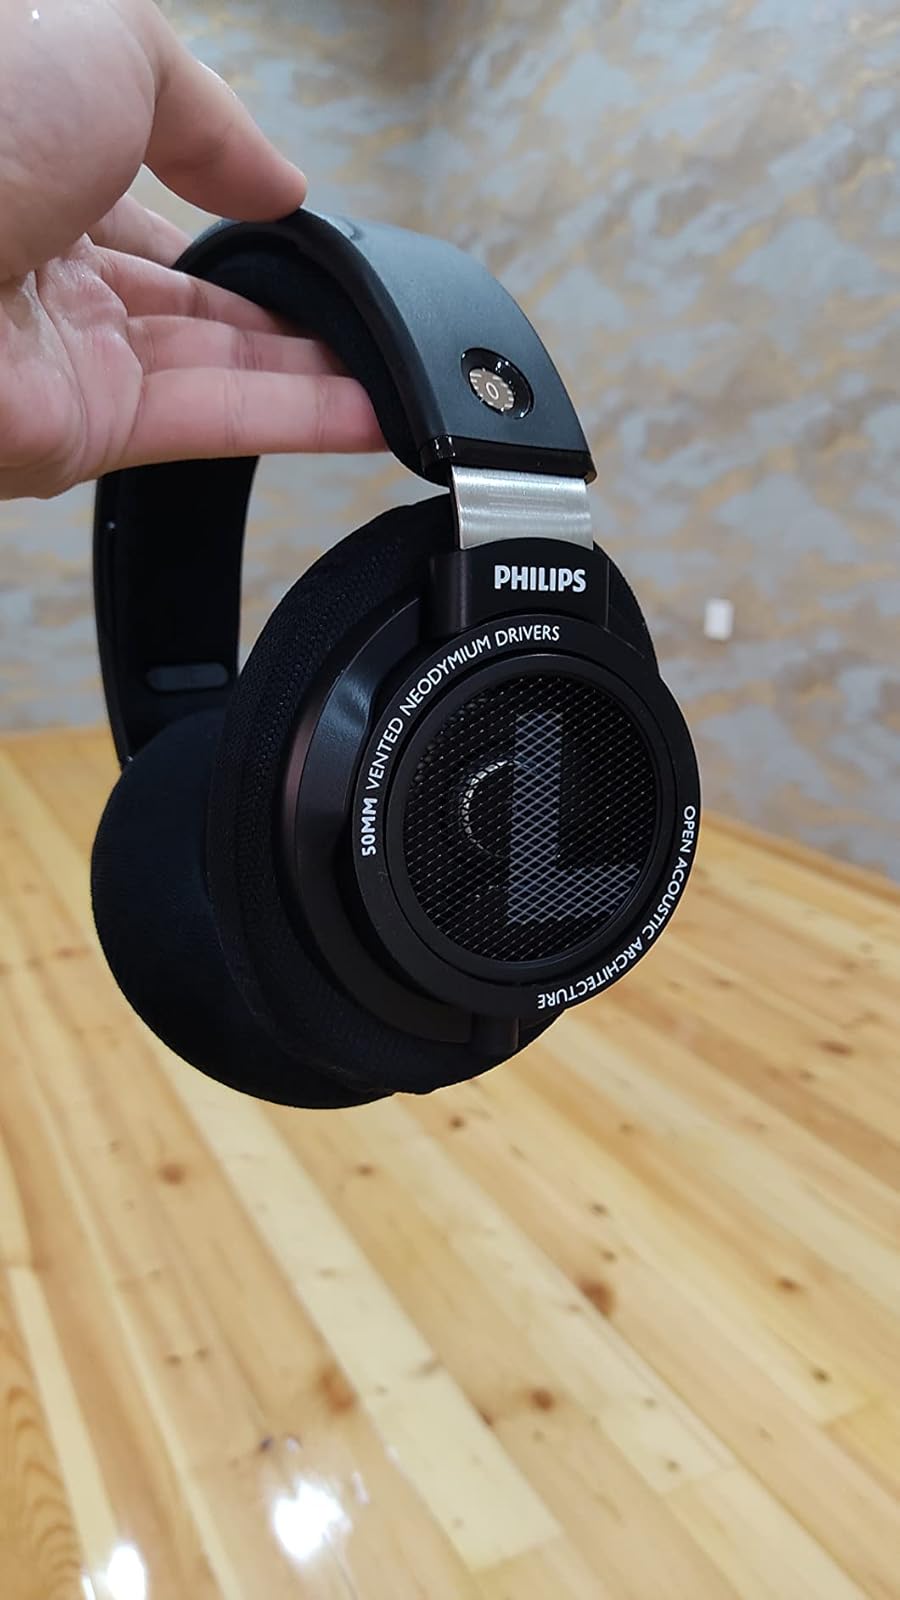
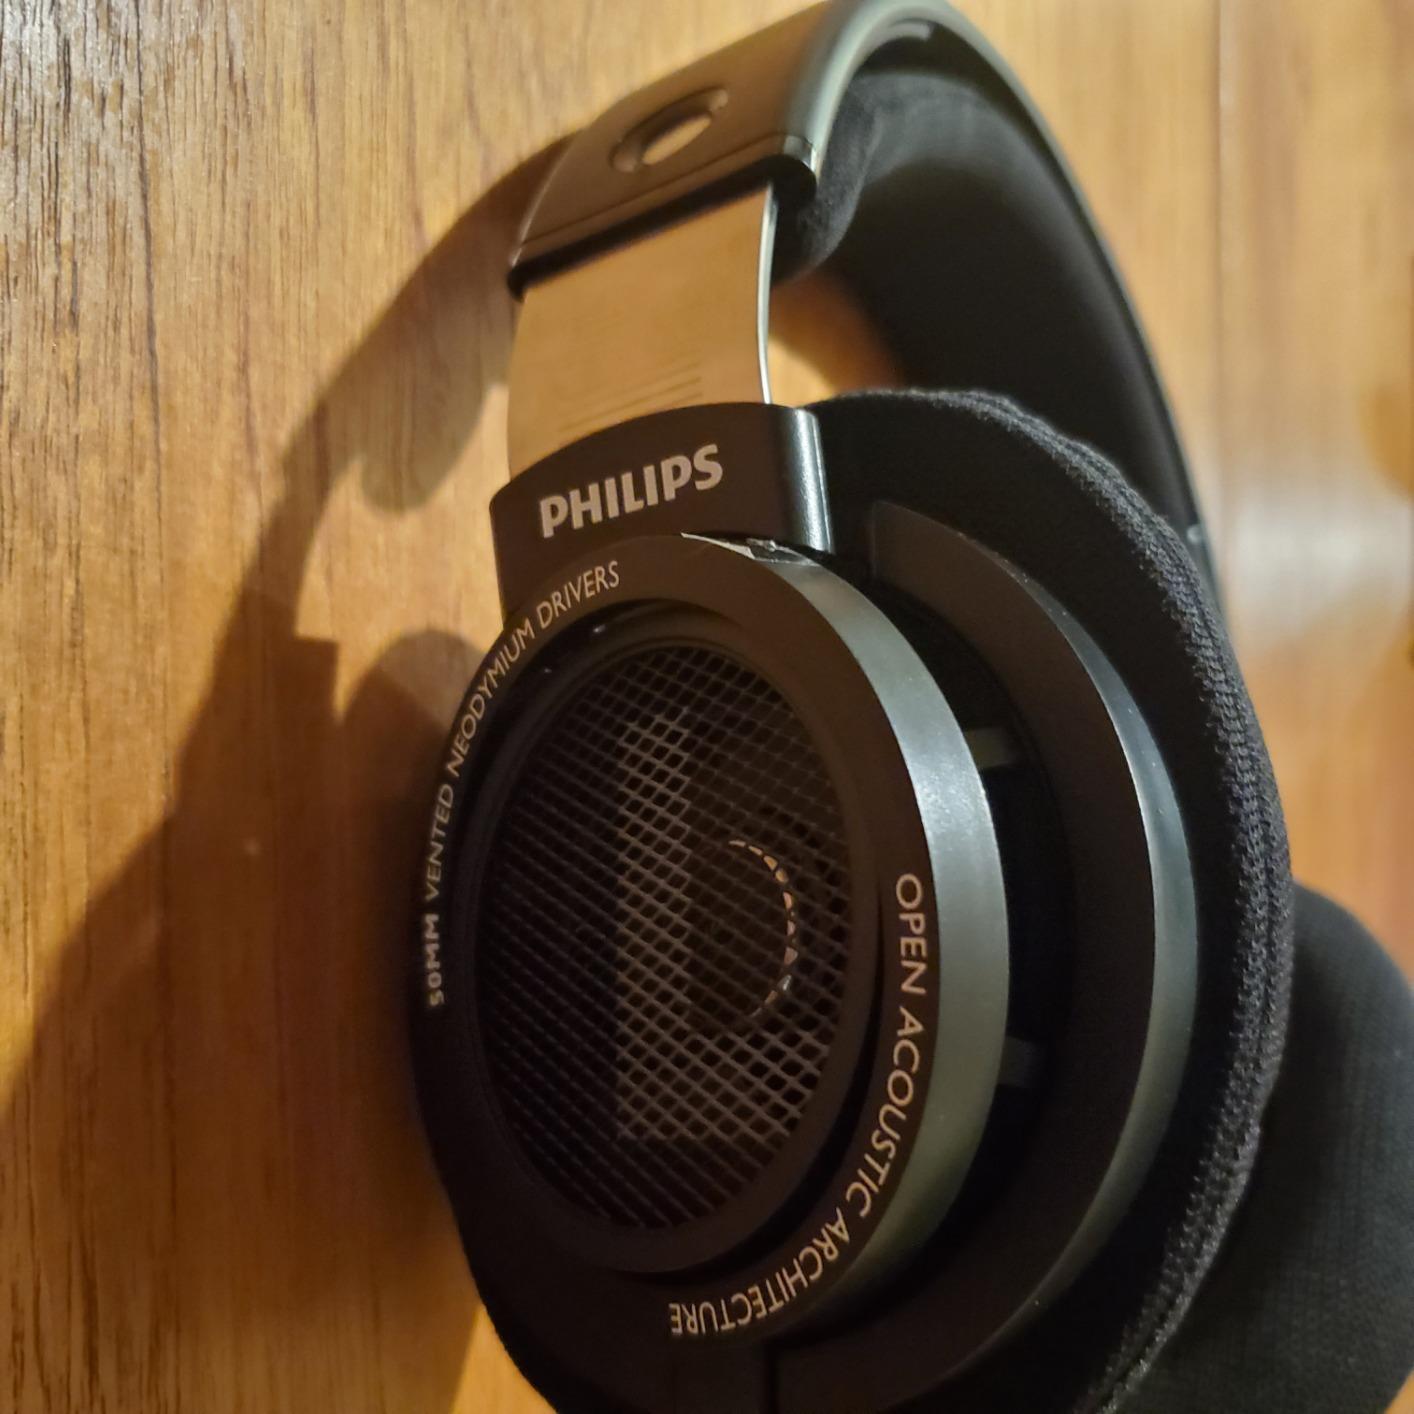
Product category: headphones
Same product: yes